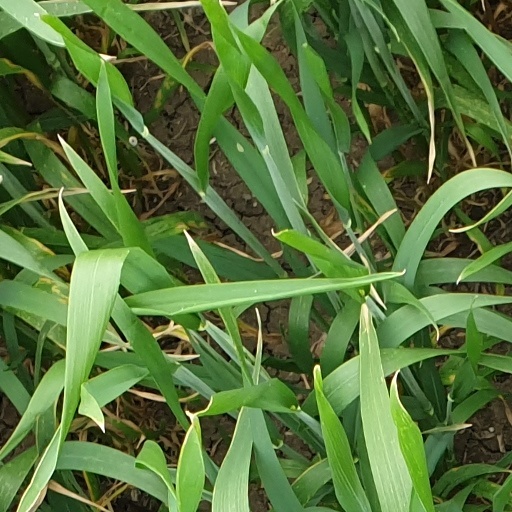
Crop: wheat